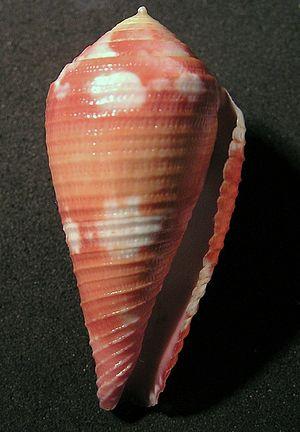
Christian Hee Hwass est un conchyliologiste danois, né en 1731 et mort en 1803.